Quilceda Creek Winery

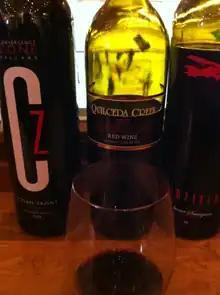
A glass of 2007 Quilceda Creek red blend from the Columbia Valley AVA along with two other Washington wines.

The current winery facility at Quilceda Creek was built in 2003 and opened on January 1, 2004. Located on in the town of Snohomish, the winery has of space for fermentation and barrel aging. The small winery facility is open to the public by appointment only.